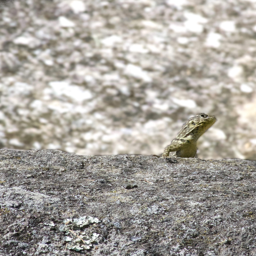
a small brownish lizard peering over a rock , almost camouflaging into the background